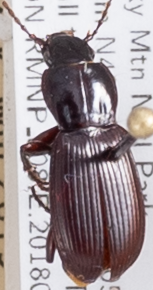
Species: Pterostichus restrictus
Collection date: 2018-07-09
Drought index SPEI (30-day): -0.71
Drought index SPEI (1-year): -1.01
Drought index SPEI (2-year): -0.71